Ko Eun-jung

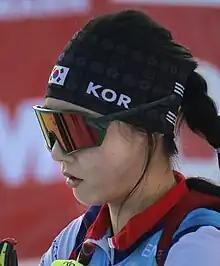
Ko Eun-jung in 2023

Ko Eun-jung (born 5 June 1996) is a South Korean biathlete. She has competed in the Biathlon World Cup, and represented South Korea at the Biathlon World Championships 2016.